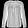
Label: Shirt